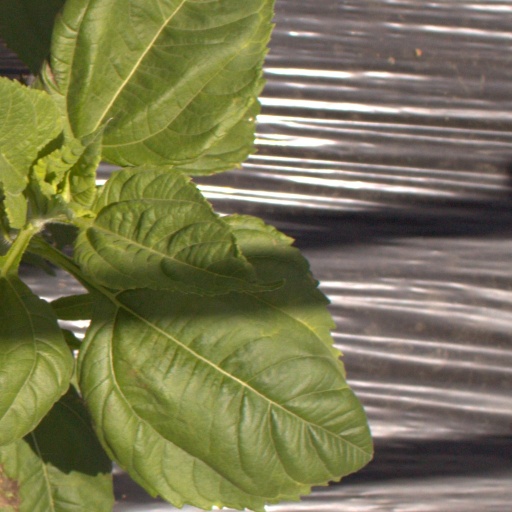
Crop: Jerusalem artichoke